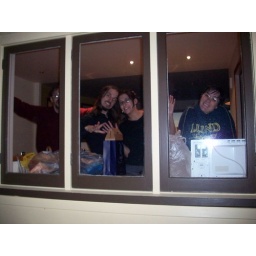
through the kitchen window in Nelson